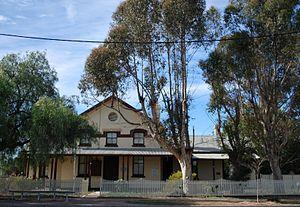
Euston est une petite ville se trouvant sur les bords du fleuve Murray dans la région de la Riverina en Nouvelle-Galles du Sud (Australie), à 940 km de Sydney. La ville de Robinvale est située juste de l'autre côté du fleuve mais se trouve dans l'État de Victoria.